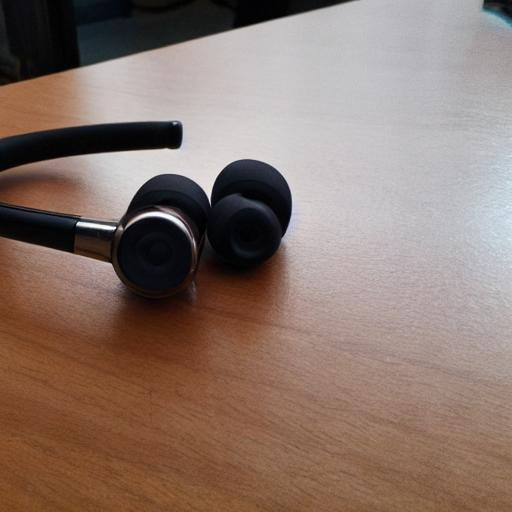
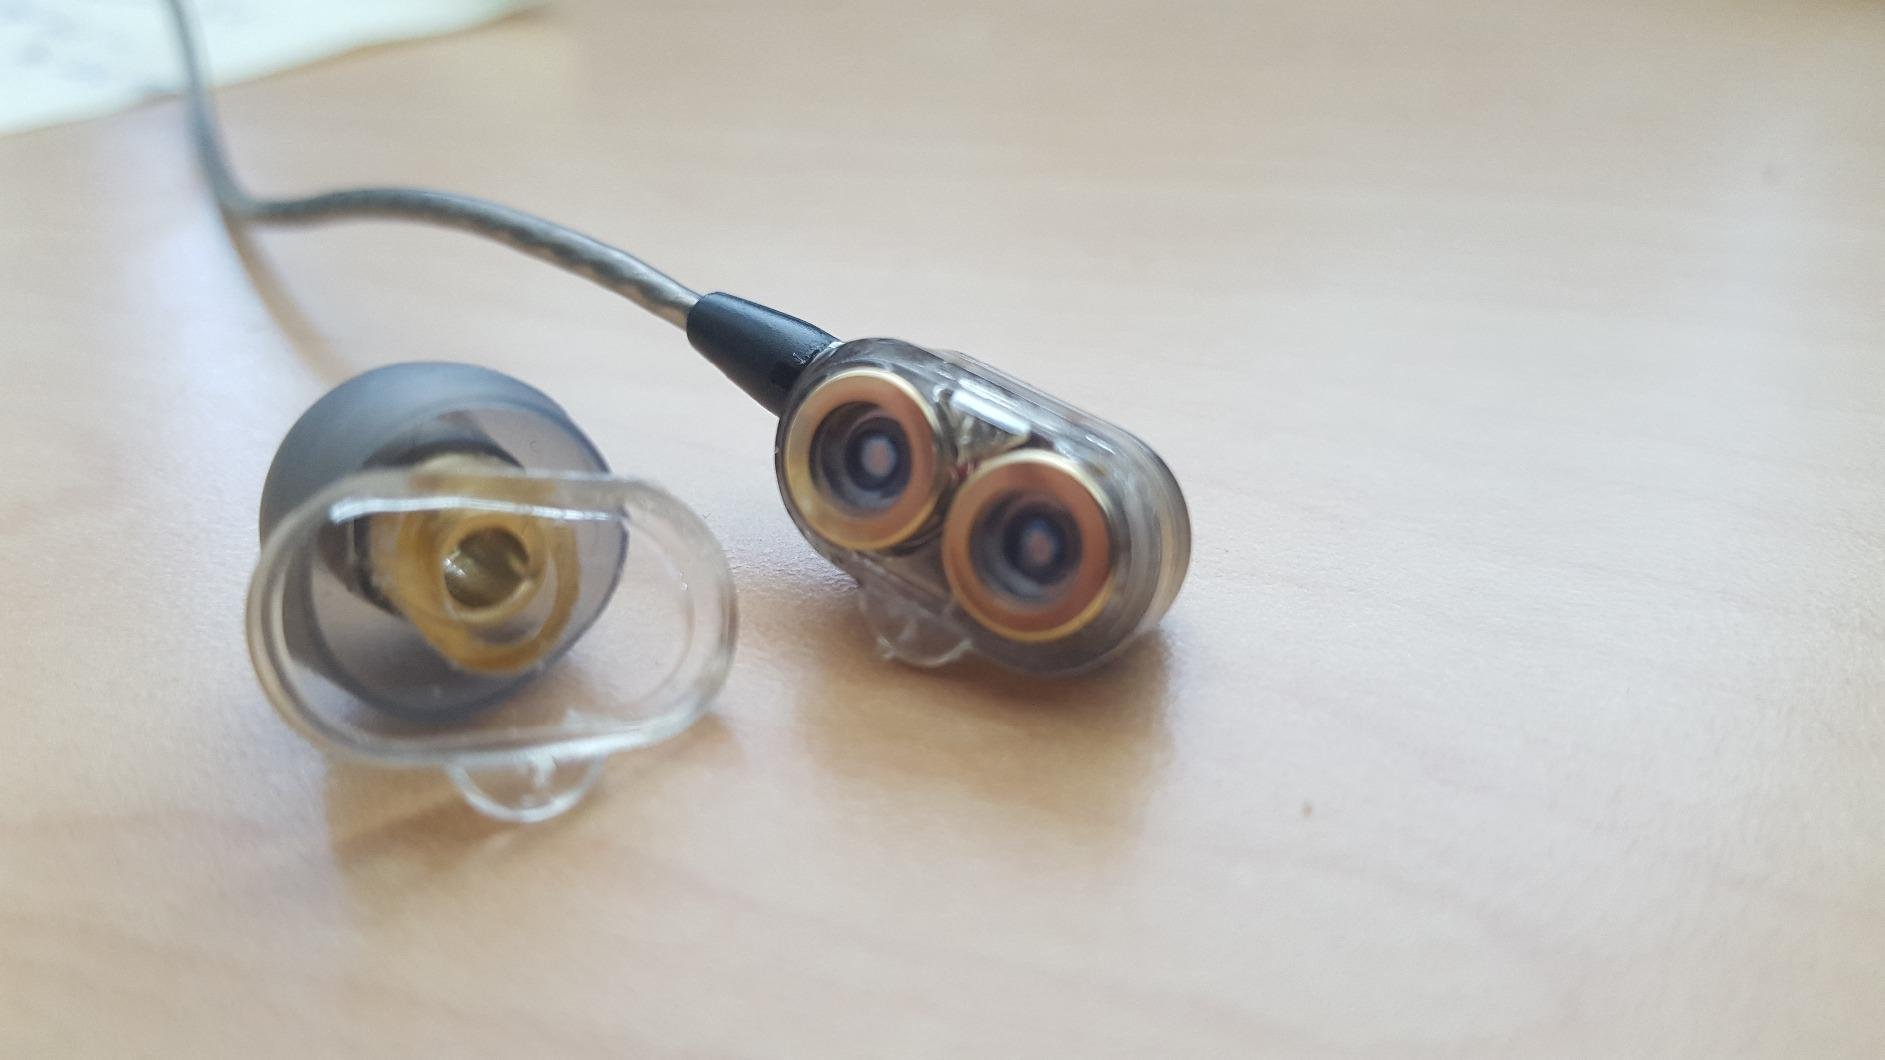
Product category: headphones
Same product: no